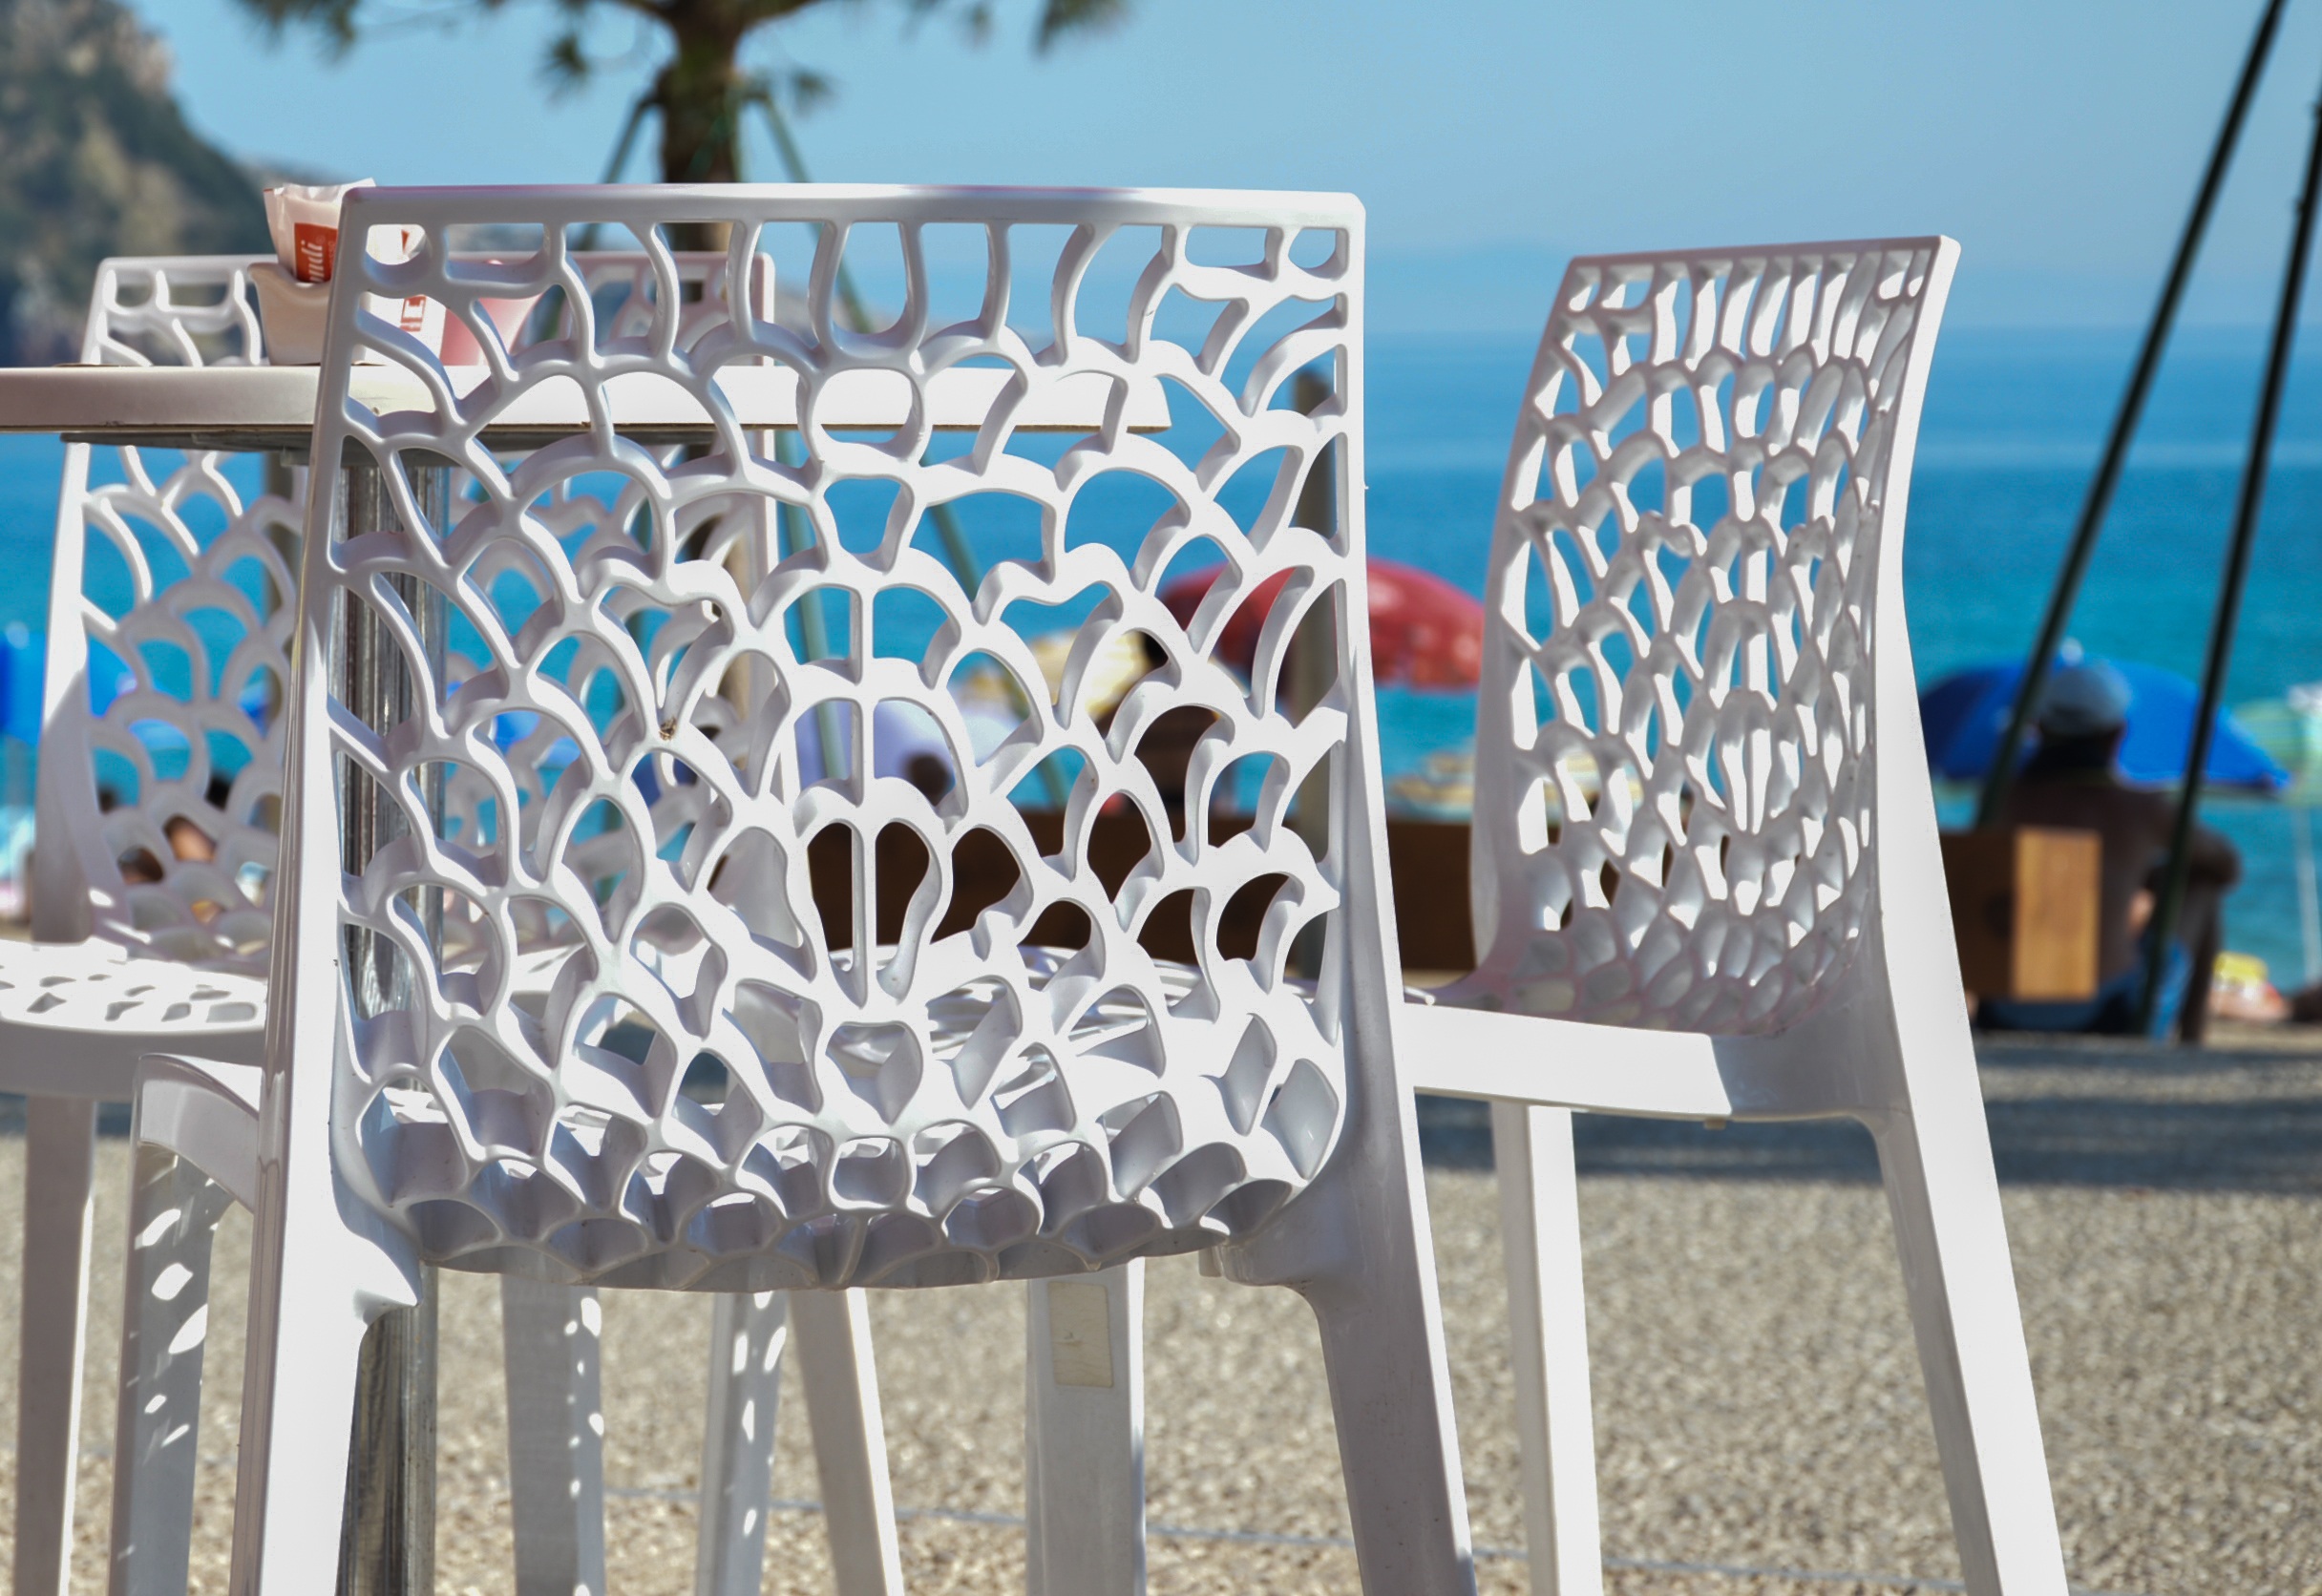
table, beach, sea, water, sand, cafe, chair, summer, holiday, blue, furniture, product, chairs, luxury, design, hotel, holidays, landscapes, iron, albania, the coast, lazur, himara